Lloyd Bridges

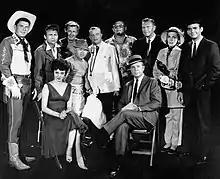
Guest stars for the 1961 premiere episode of The Dick Powell Show, "Who Killed Julie Greer?". Standing, from left: Ronald Reagan, Nick Adams, Lloyd Bridges, Mickey Rooney, Edgar Bergen, Jack Carson, Ralph Bellamy, Kay Thompson, Dean Jones. Seated, from left, Carolyn Jones and Dick Powell.

Bridges had the star role in "Trapped" (1949) directed by Richard Fleischer for Eagle Lion and "Rocketship X-M" (1950) for Lippert Pictures. He had supporting roles in "Colt .45" (1951), "The White Tower" (1951), and "The Sound of Fury" (1950) (directed by Cy Endfield).